Amitraz

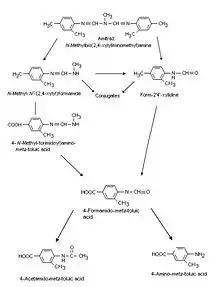
Figure 3; Amitraz Metabolism in Animals

In rats the metabolic pathway (figure 3) has been examined after oral administration of C-labelled amitraz, which was found to be effectively metabolized, degraded and excreted to four of the metabolites in urine and six in faeces.